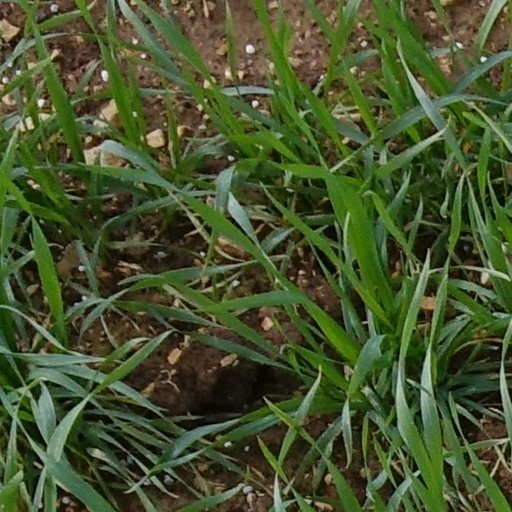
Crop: wheat